GMC Brigadier

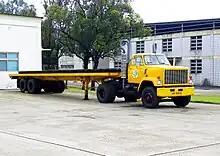
GMC Brigadier semitractor

In the mid-1970s, General Motors began shifting away from its alphanumeric nomenclature for truck names. While still using the H/J name internally, the redesign brought new names to the vehicles. Chevrolet rebranded the H/J series as the Chevrolet Bruin, adopting a range of "frontier" nameplates for its truck range (Bison, Bruin, Kodiak, Blazer, Silverado, Scottsdale, Cheyenne). For its heavy trucks, GMC adopted a military-related nomenclature, with the H/J series becoming the Brigadier, joining the General and TopKick (a slang term).